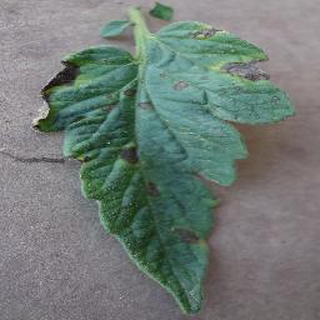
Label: tomato_early_blight